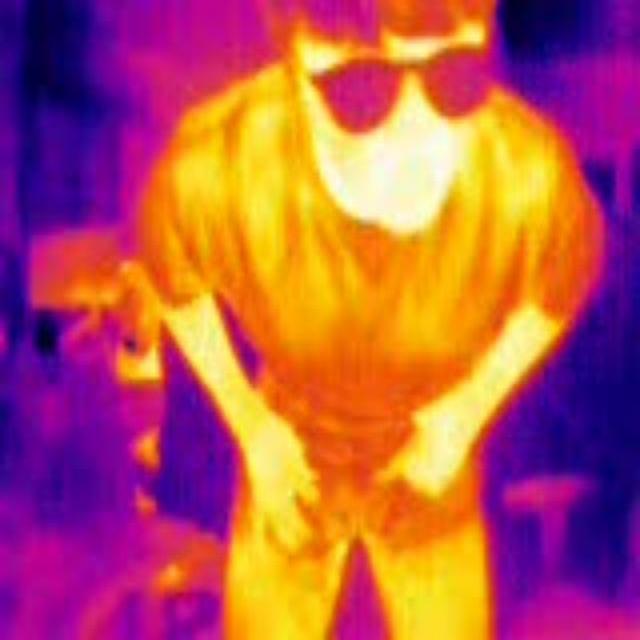
Detected objects:
label: person
label: person